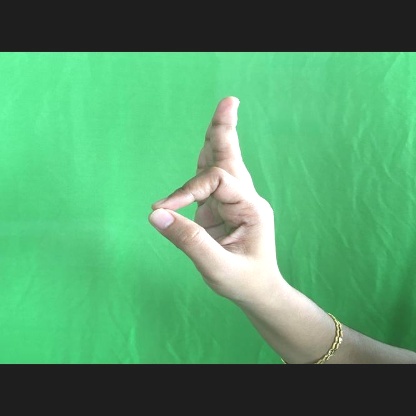
Mudra: Aralam